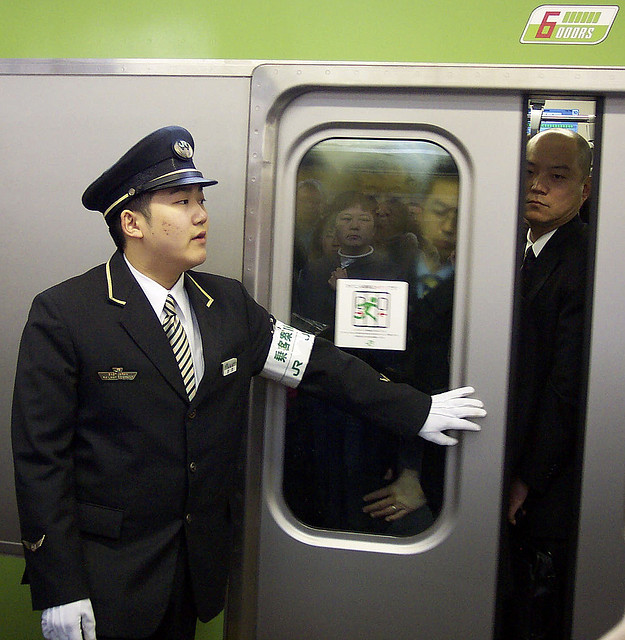
An asian man holding open a subway train car.

A man in a suit holding the door to a train open

A guard is near the door of a crowded subway train.